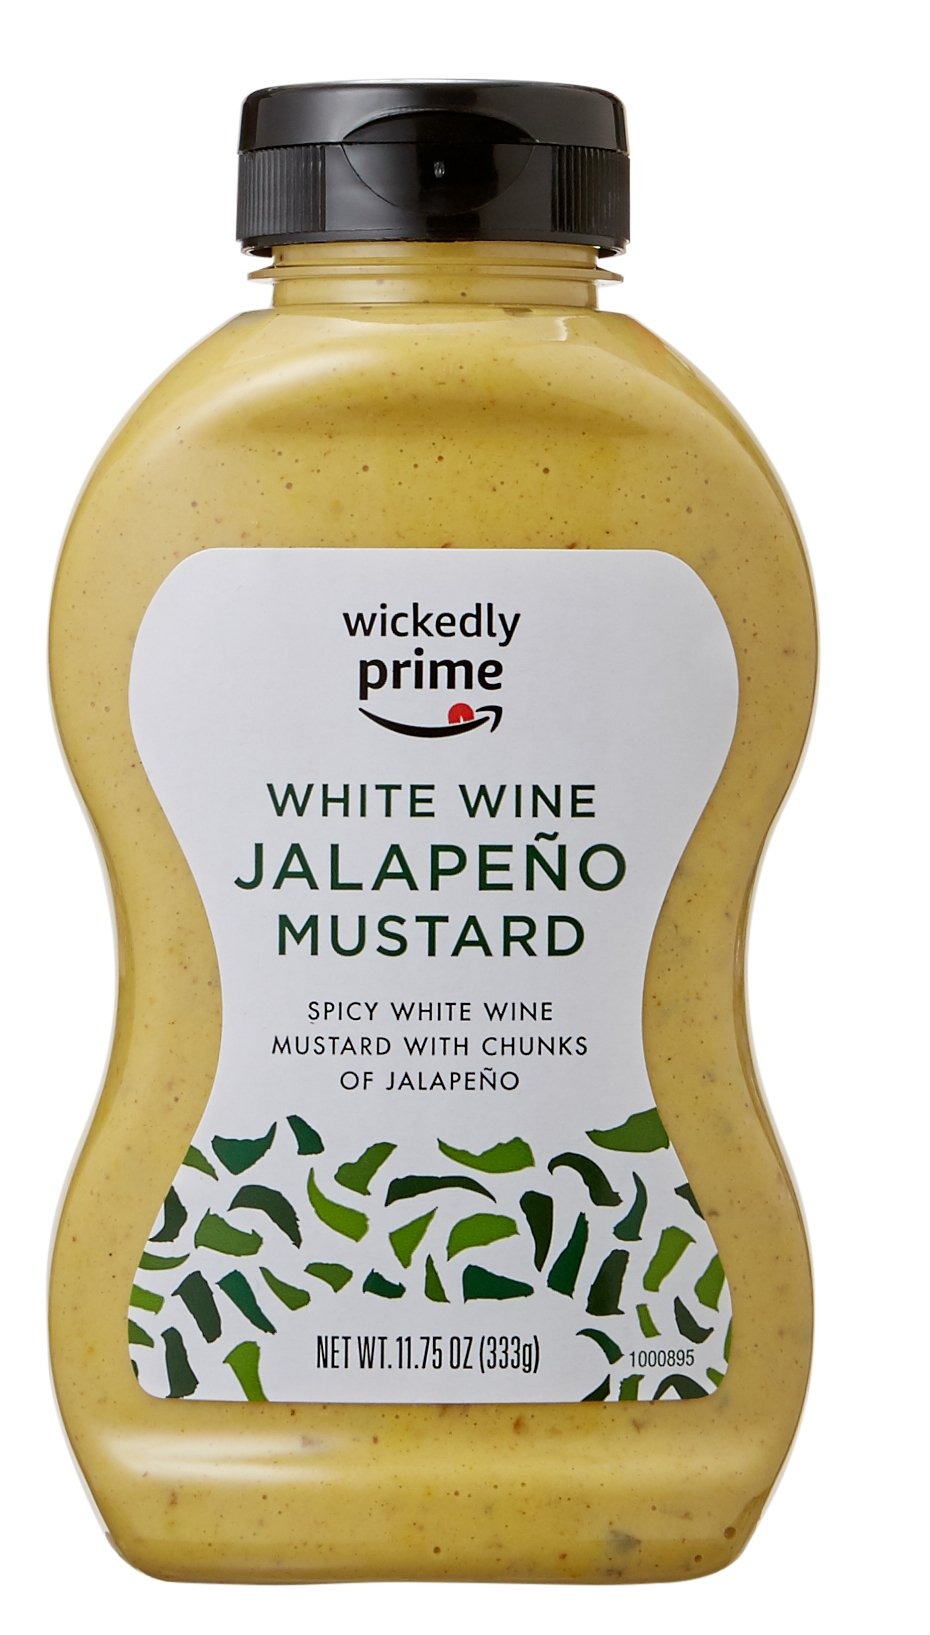
Item Name: Amazon Brand - Wickedly Prime Mustard, White Wine Jalapeno, 11.75 Ounce
Bullet Point 1: One 11.75-ounce plastic squeeze bottle
Bullet Point 2: Spice Level: Medium
Bullet Point 3: Packed on shared equipment with egg, wheat, soy, milk, fish
Bullet Point 4: Shown as serving suggestion
Bullet Point 5: An Amazon brand
Value: 11.8
Unit: Ounce

Price: 2.49